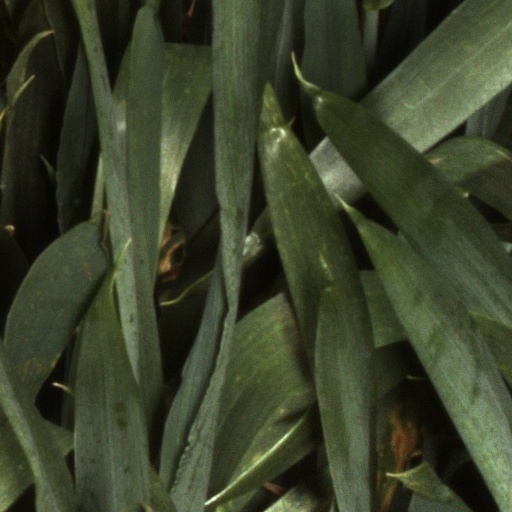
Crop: wheat